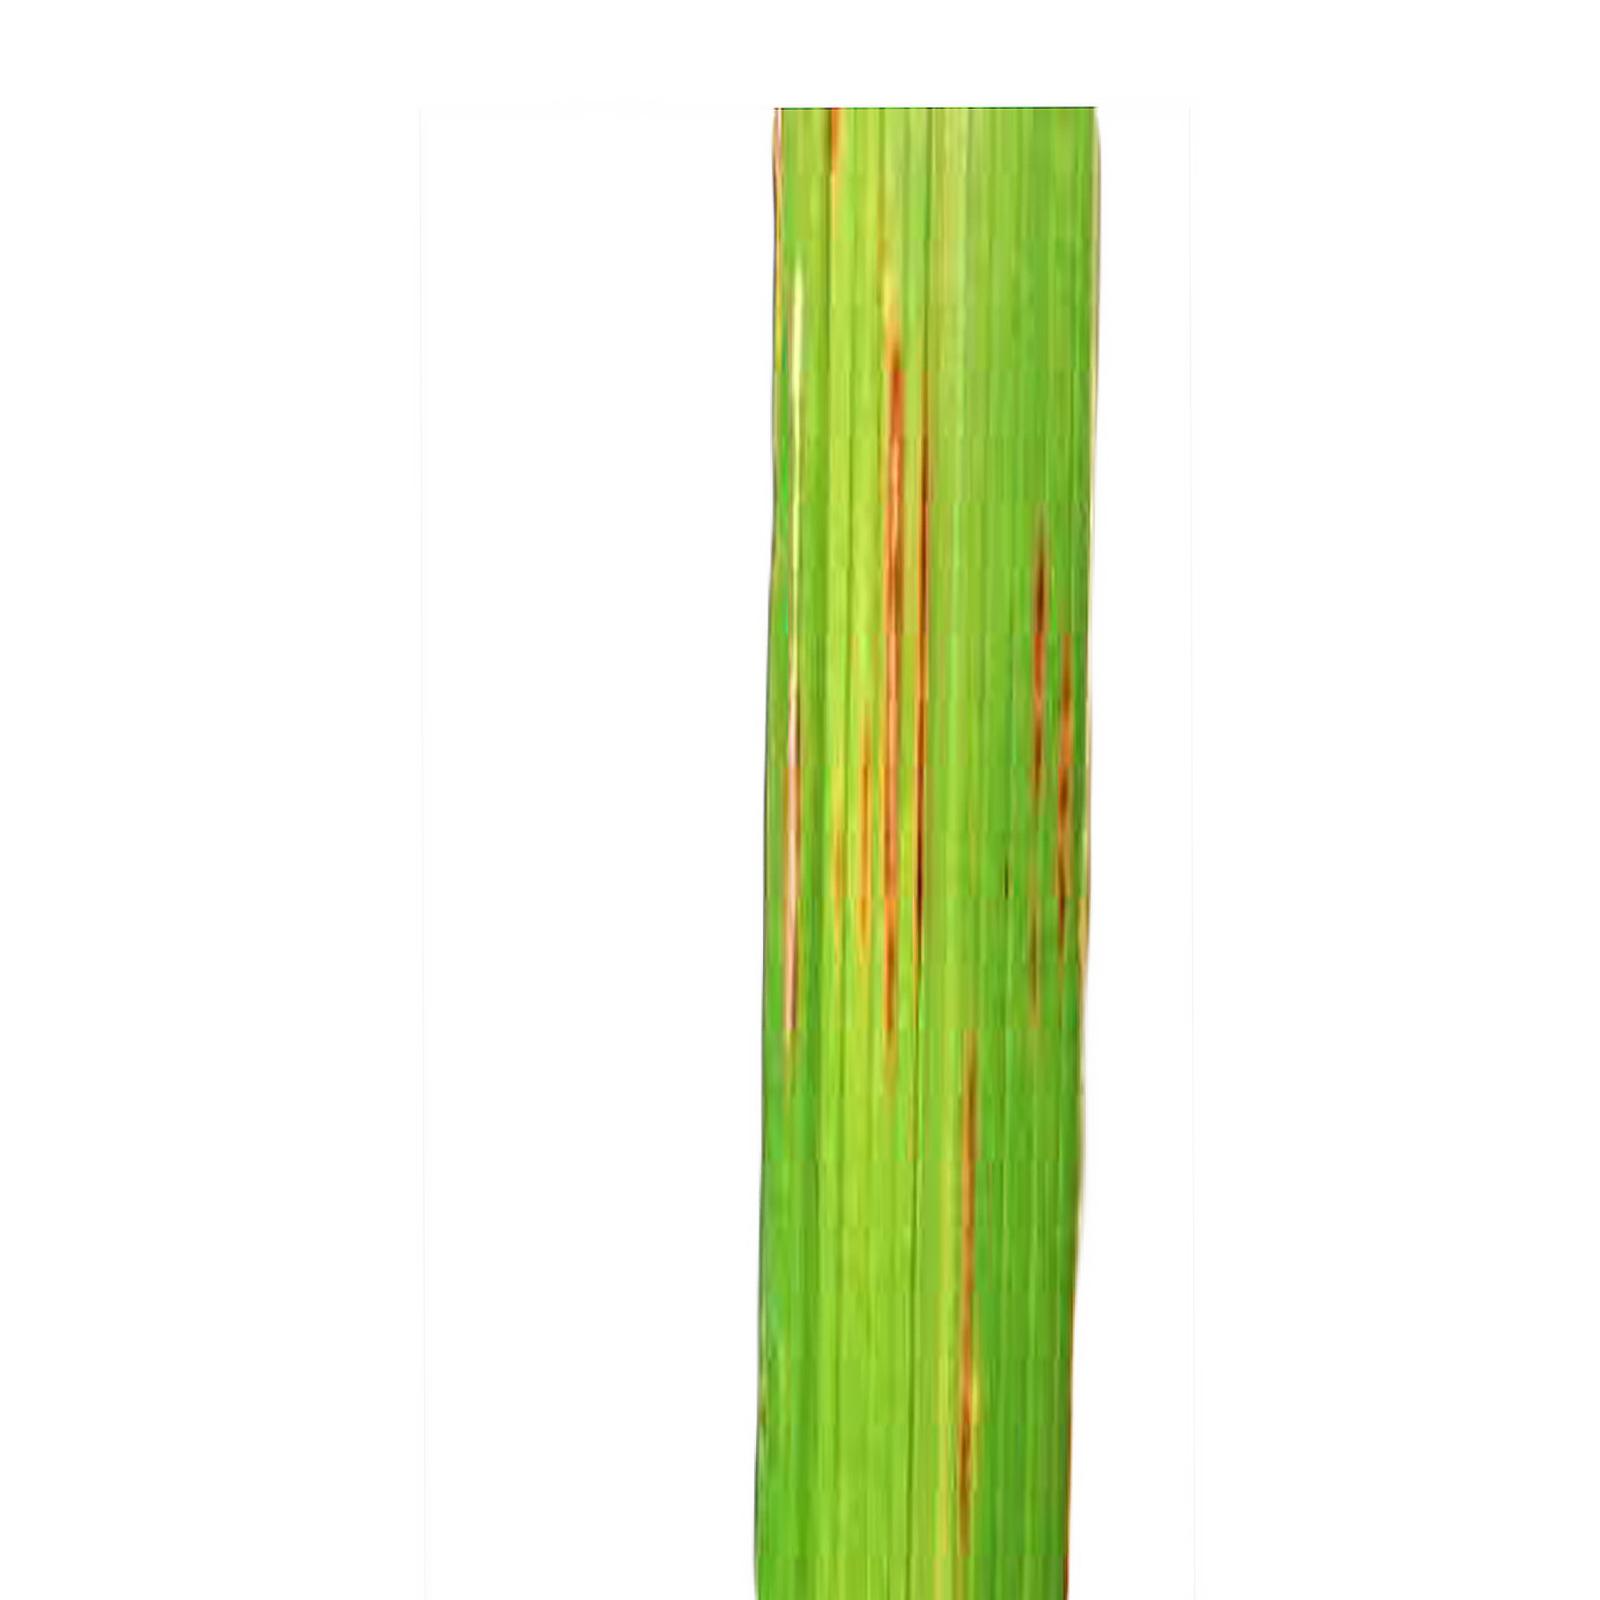
Nhãn: Bệnh Gạch Nâu ( Narrow Brown Spot )